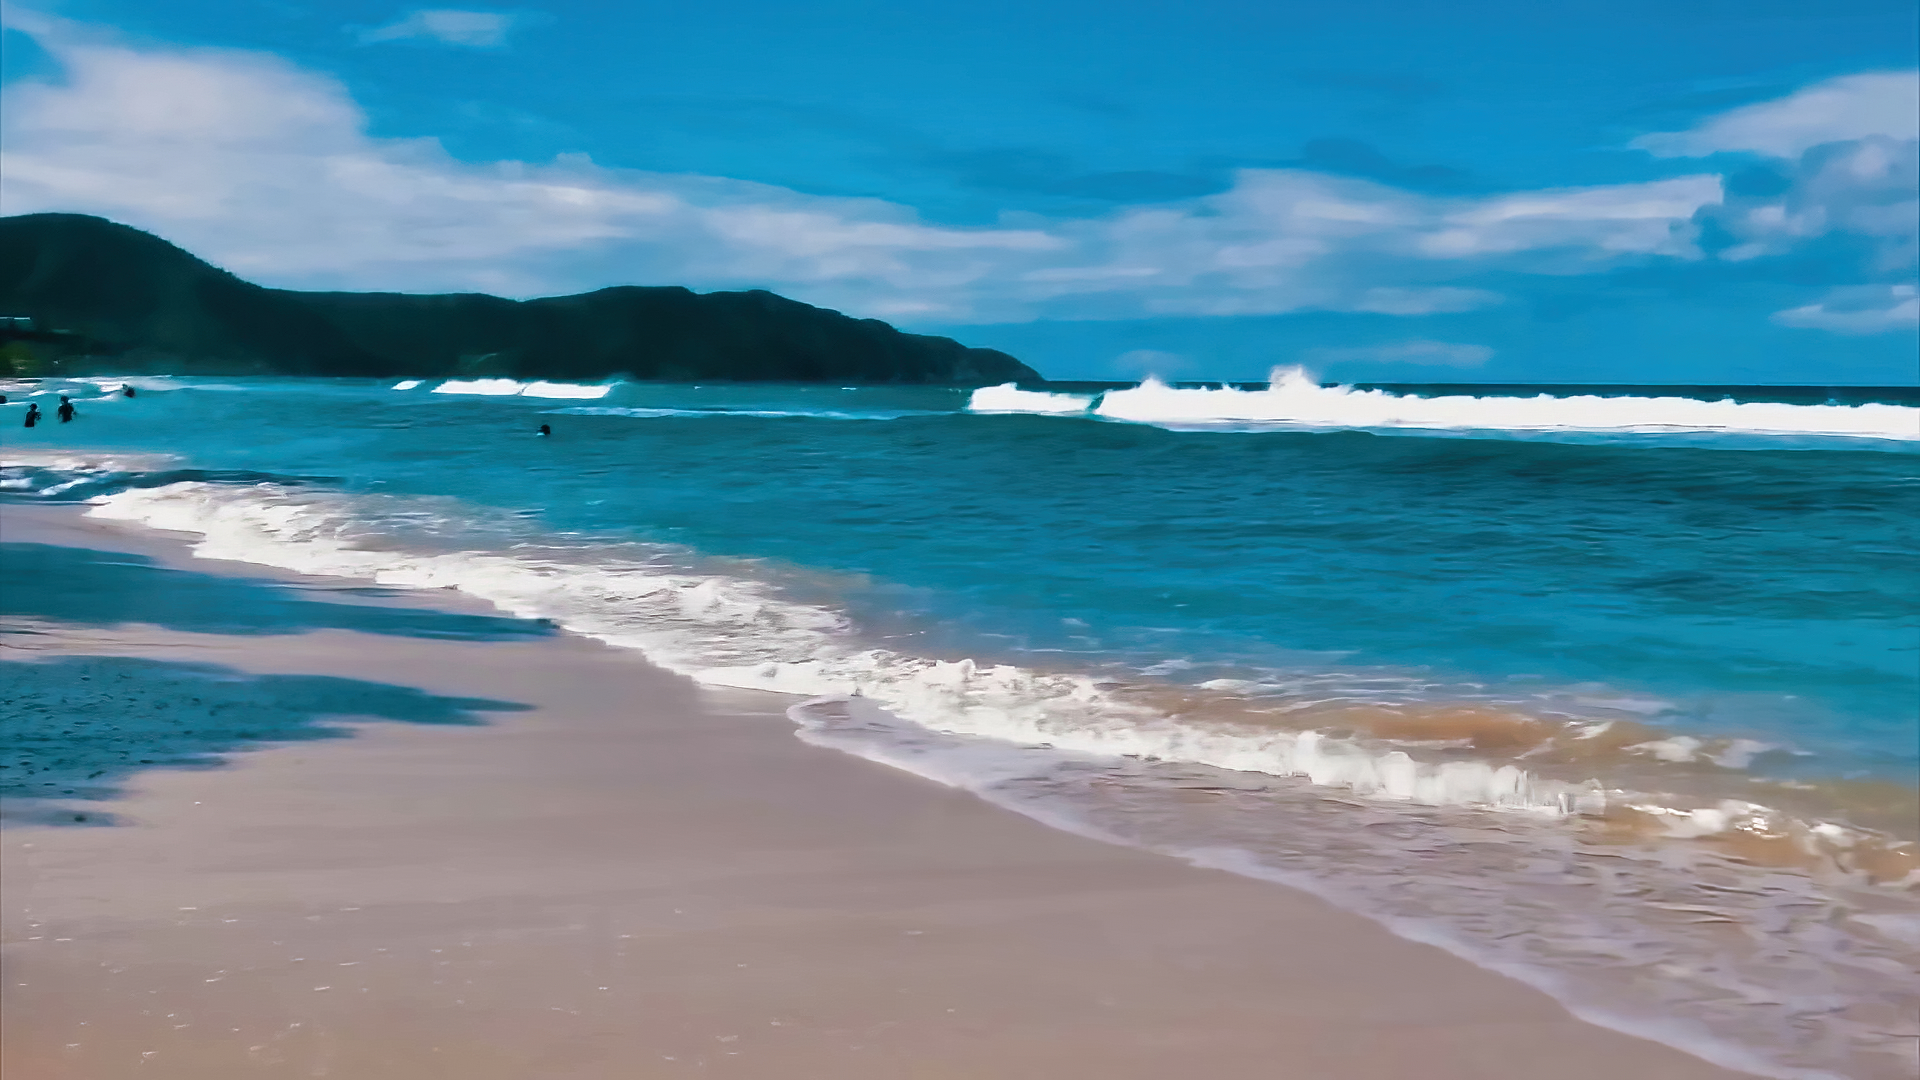
summer, beach, holiday, 2022, cloud, water, sky, water resources, blue, nature, fluid, natural landscape, watercourse, coastal and oceanic landforms, horizon, landscape, aqua, cumulus, wind wave, calm, wind, headland, liquid, electric blue, sand, tropics, rock, wave, island, mountain, sound, ocean, coast, caribbean, tide, bay, cape, hill, inlet, shoal, tourism, singing sand, art, promontory, klippe